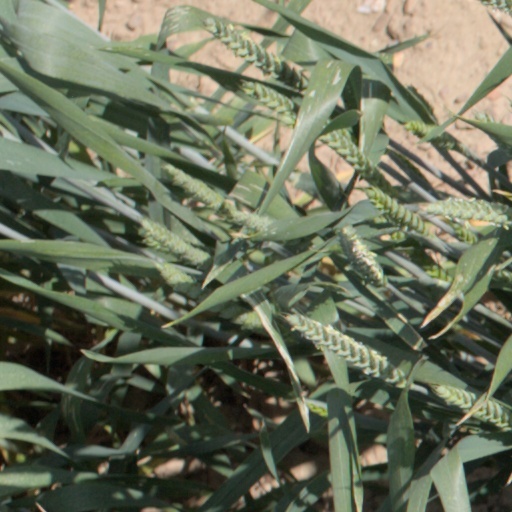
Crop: wheat